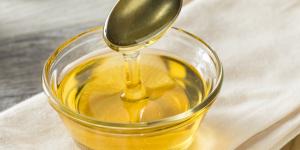
almibar casero